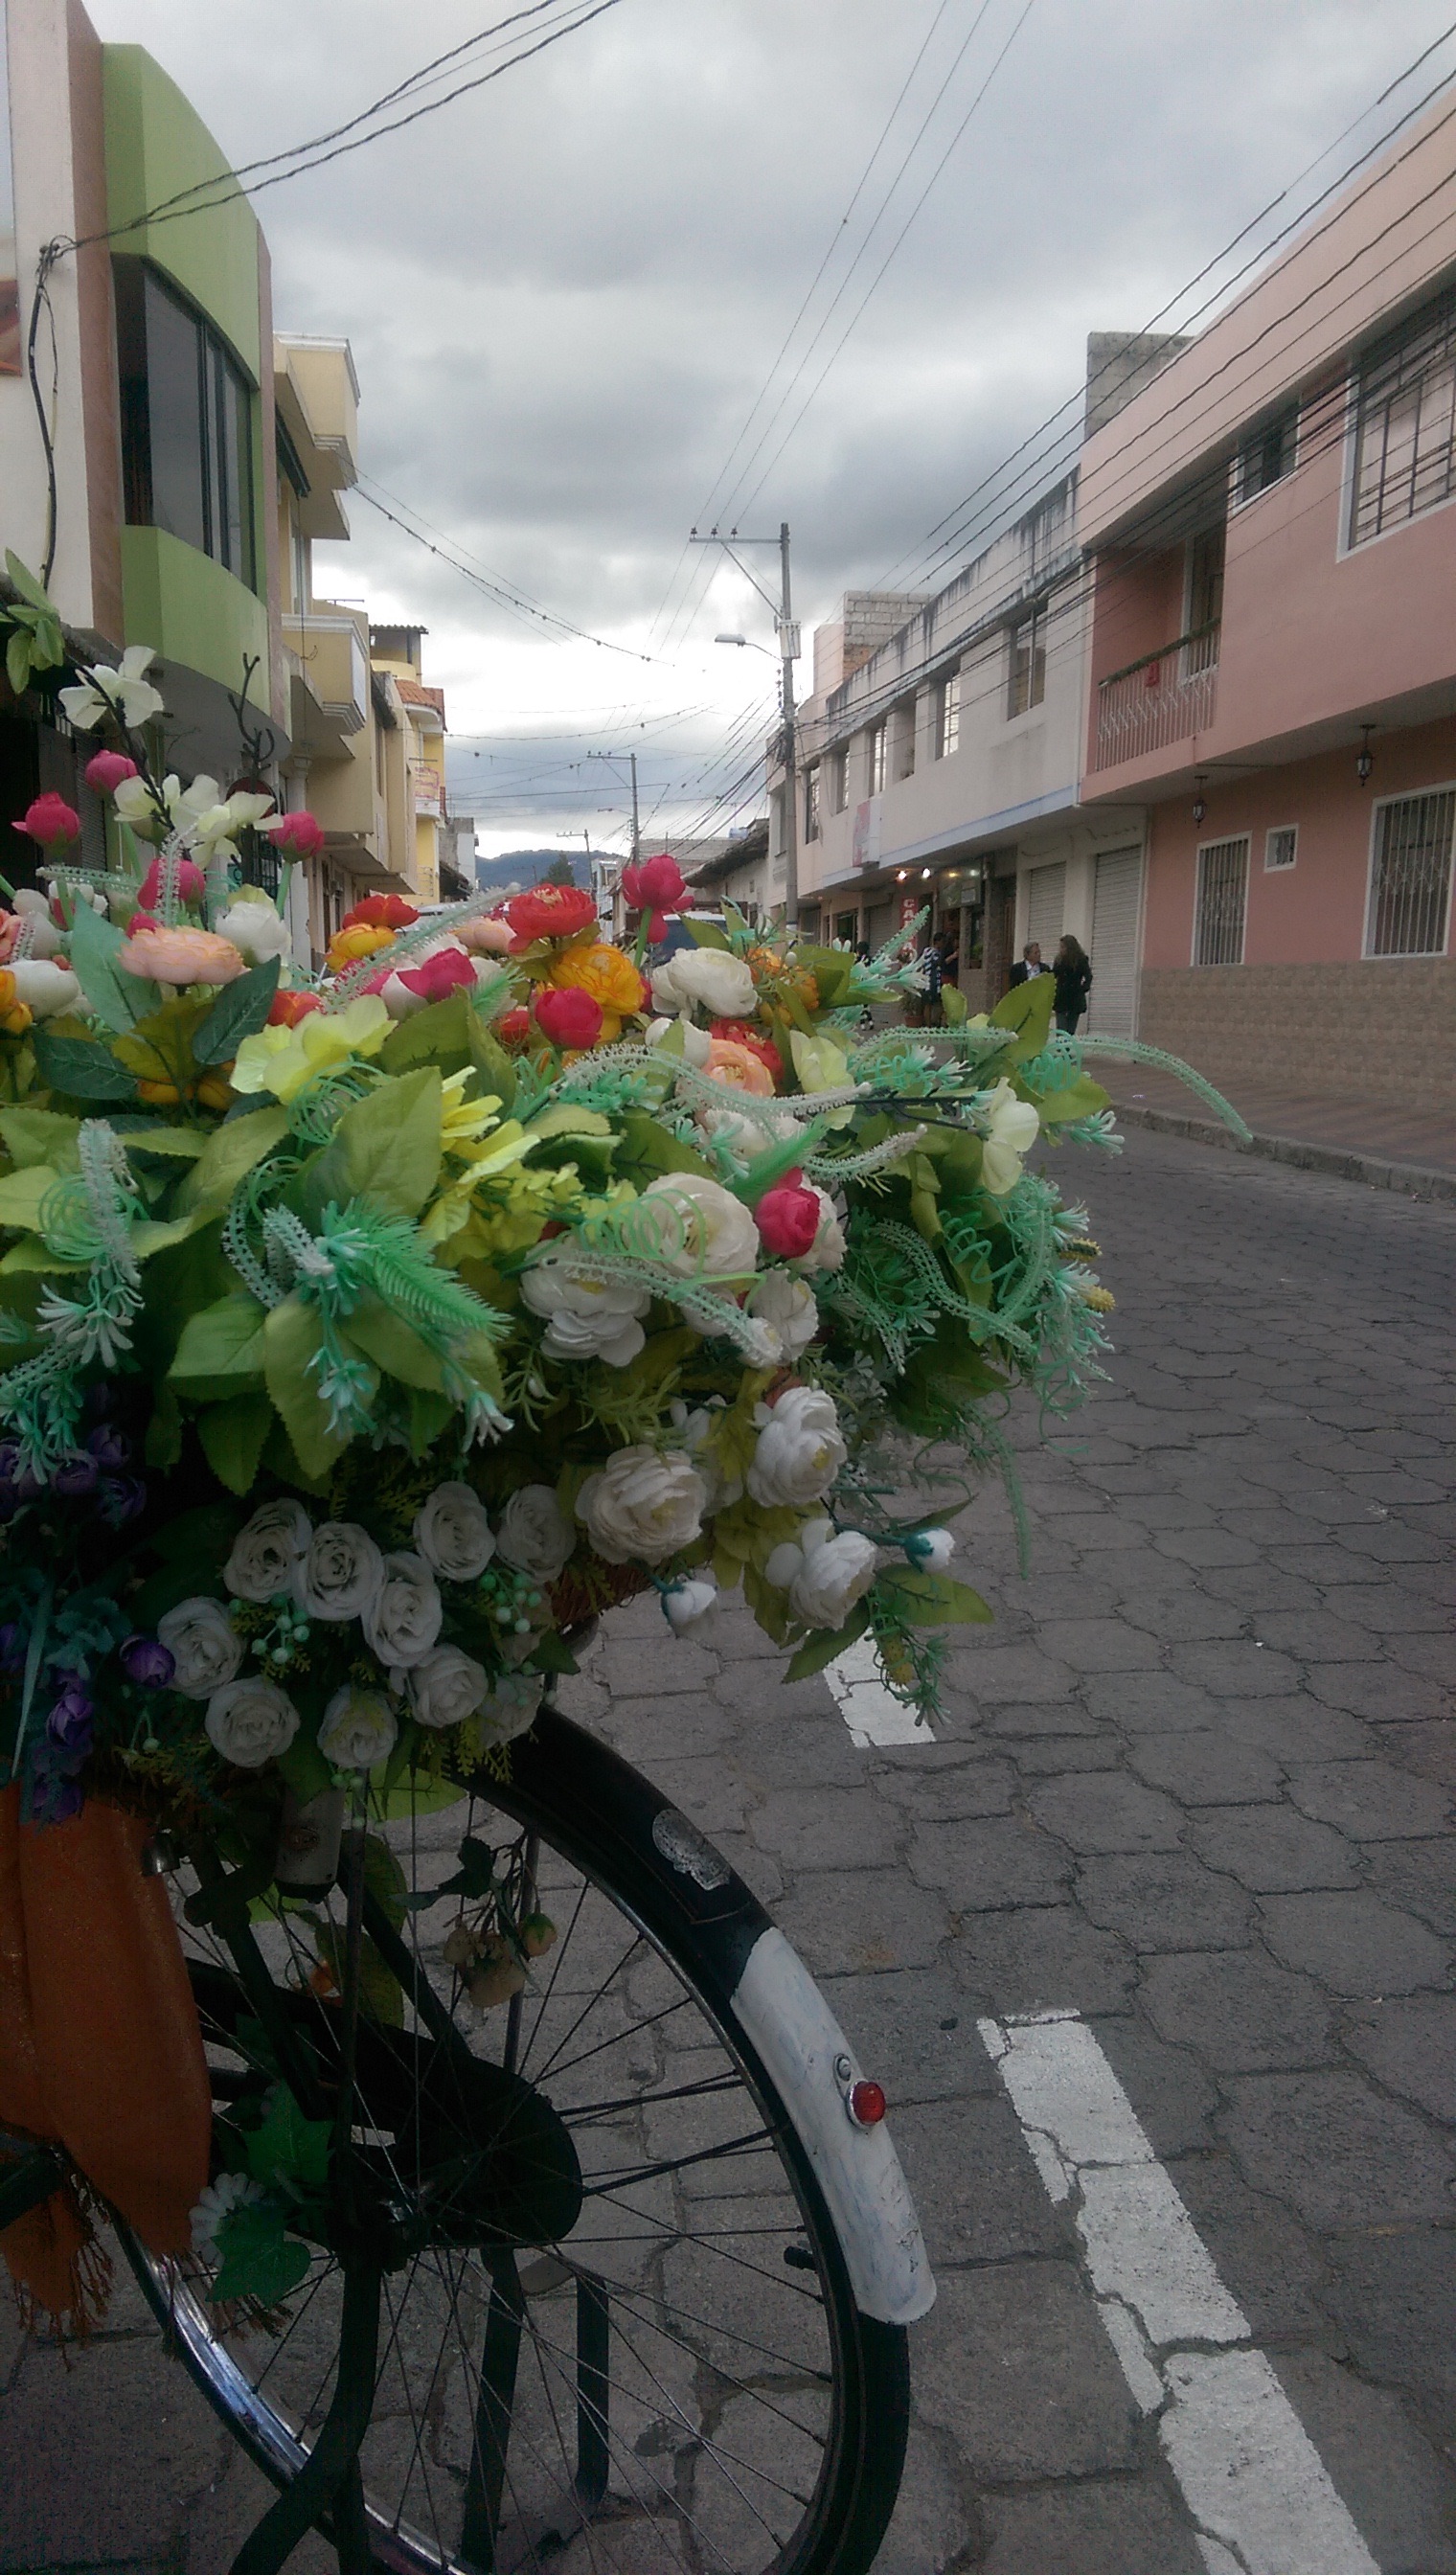
plant, flower, garden, flora, yard, floristry, neighbourhood